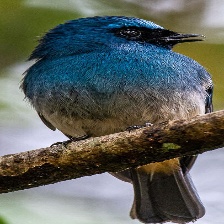
Species: INDIGO FLYCATCHER
Scientific name: EUMYIAS INDIGO